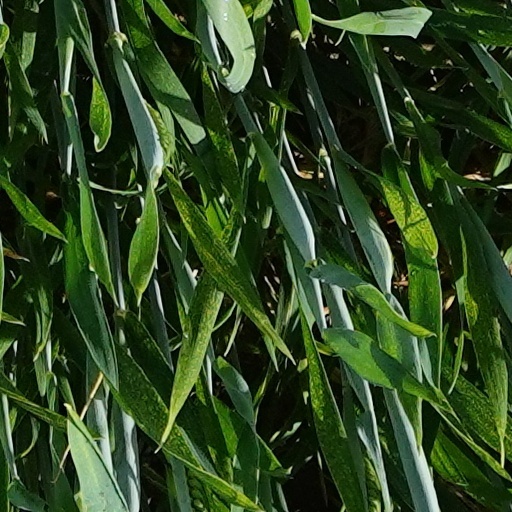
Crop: wheat